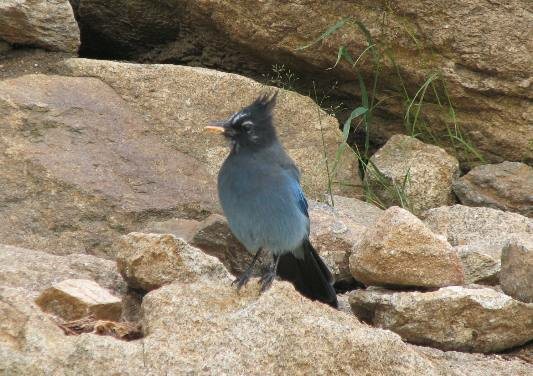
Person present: No